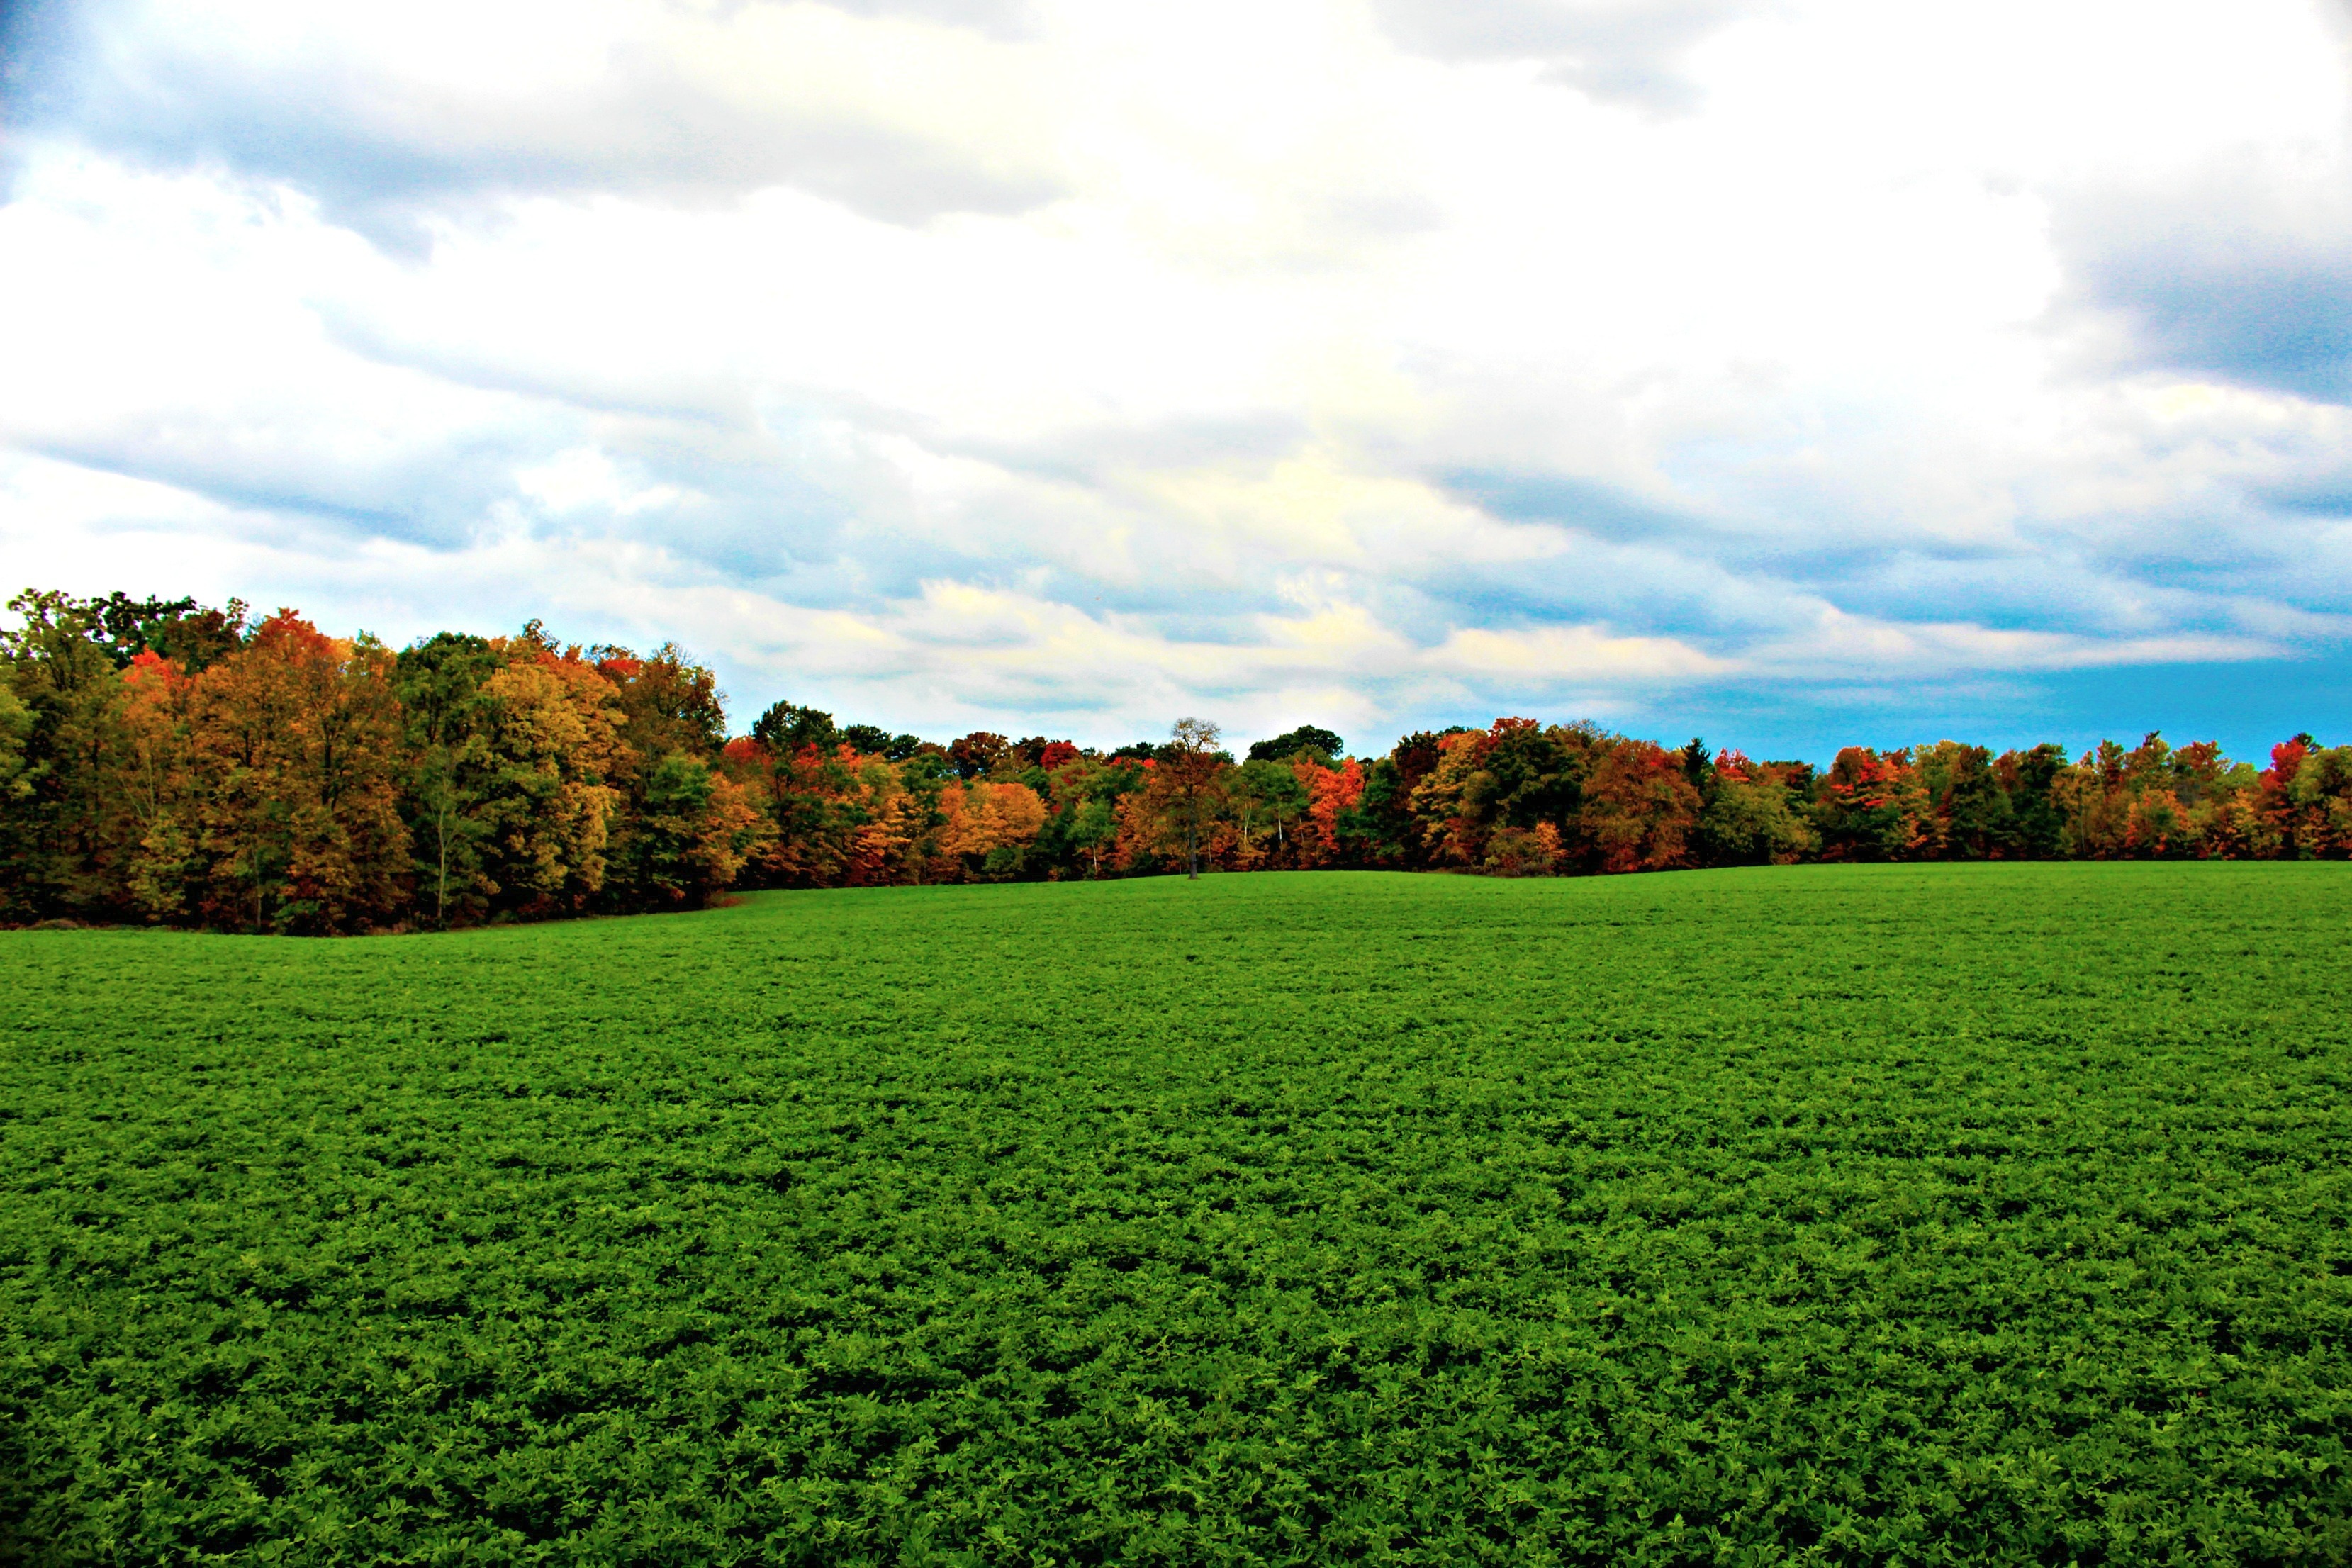
landscape, tree, nature, forest, grass, horizon, cloud, plant, sky, field, lawn, meadow, prairie, sunlight, morning, leaf, hill, flower, green, pasture, autumn, soil, agriculture, plain, grassland, plantation, habitat, ecosystem, rural area, natural environment, grass family, woody plant